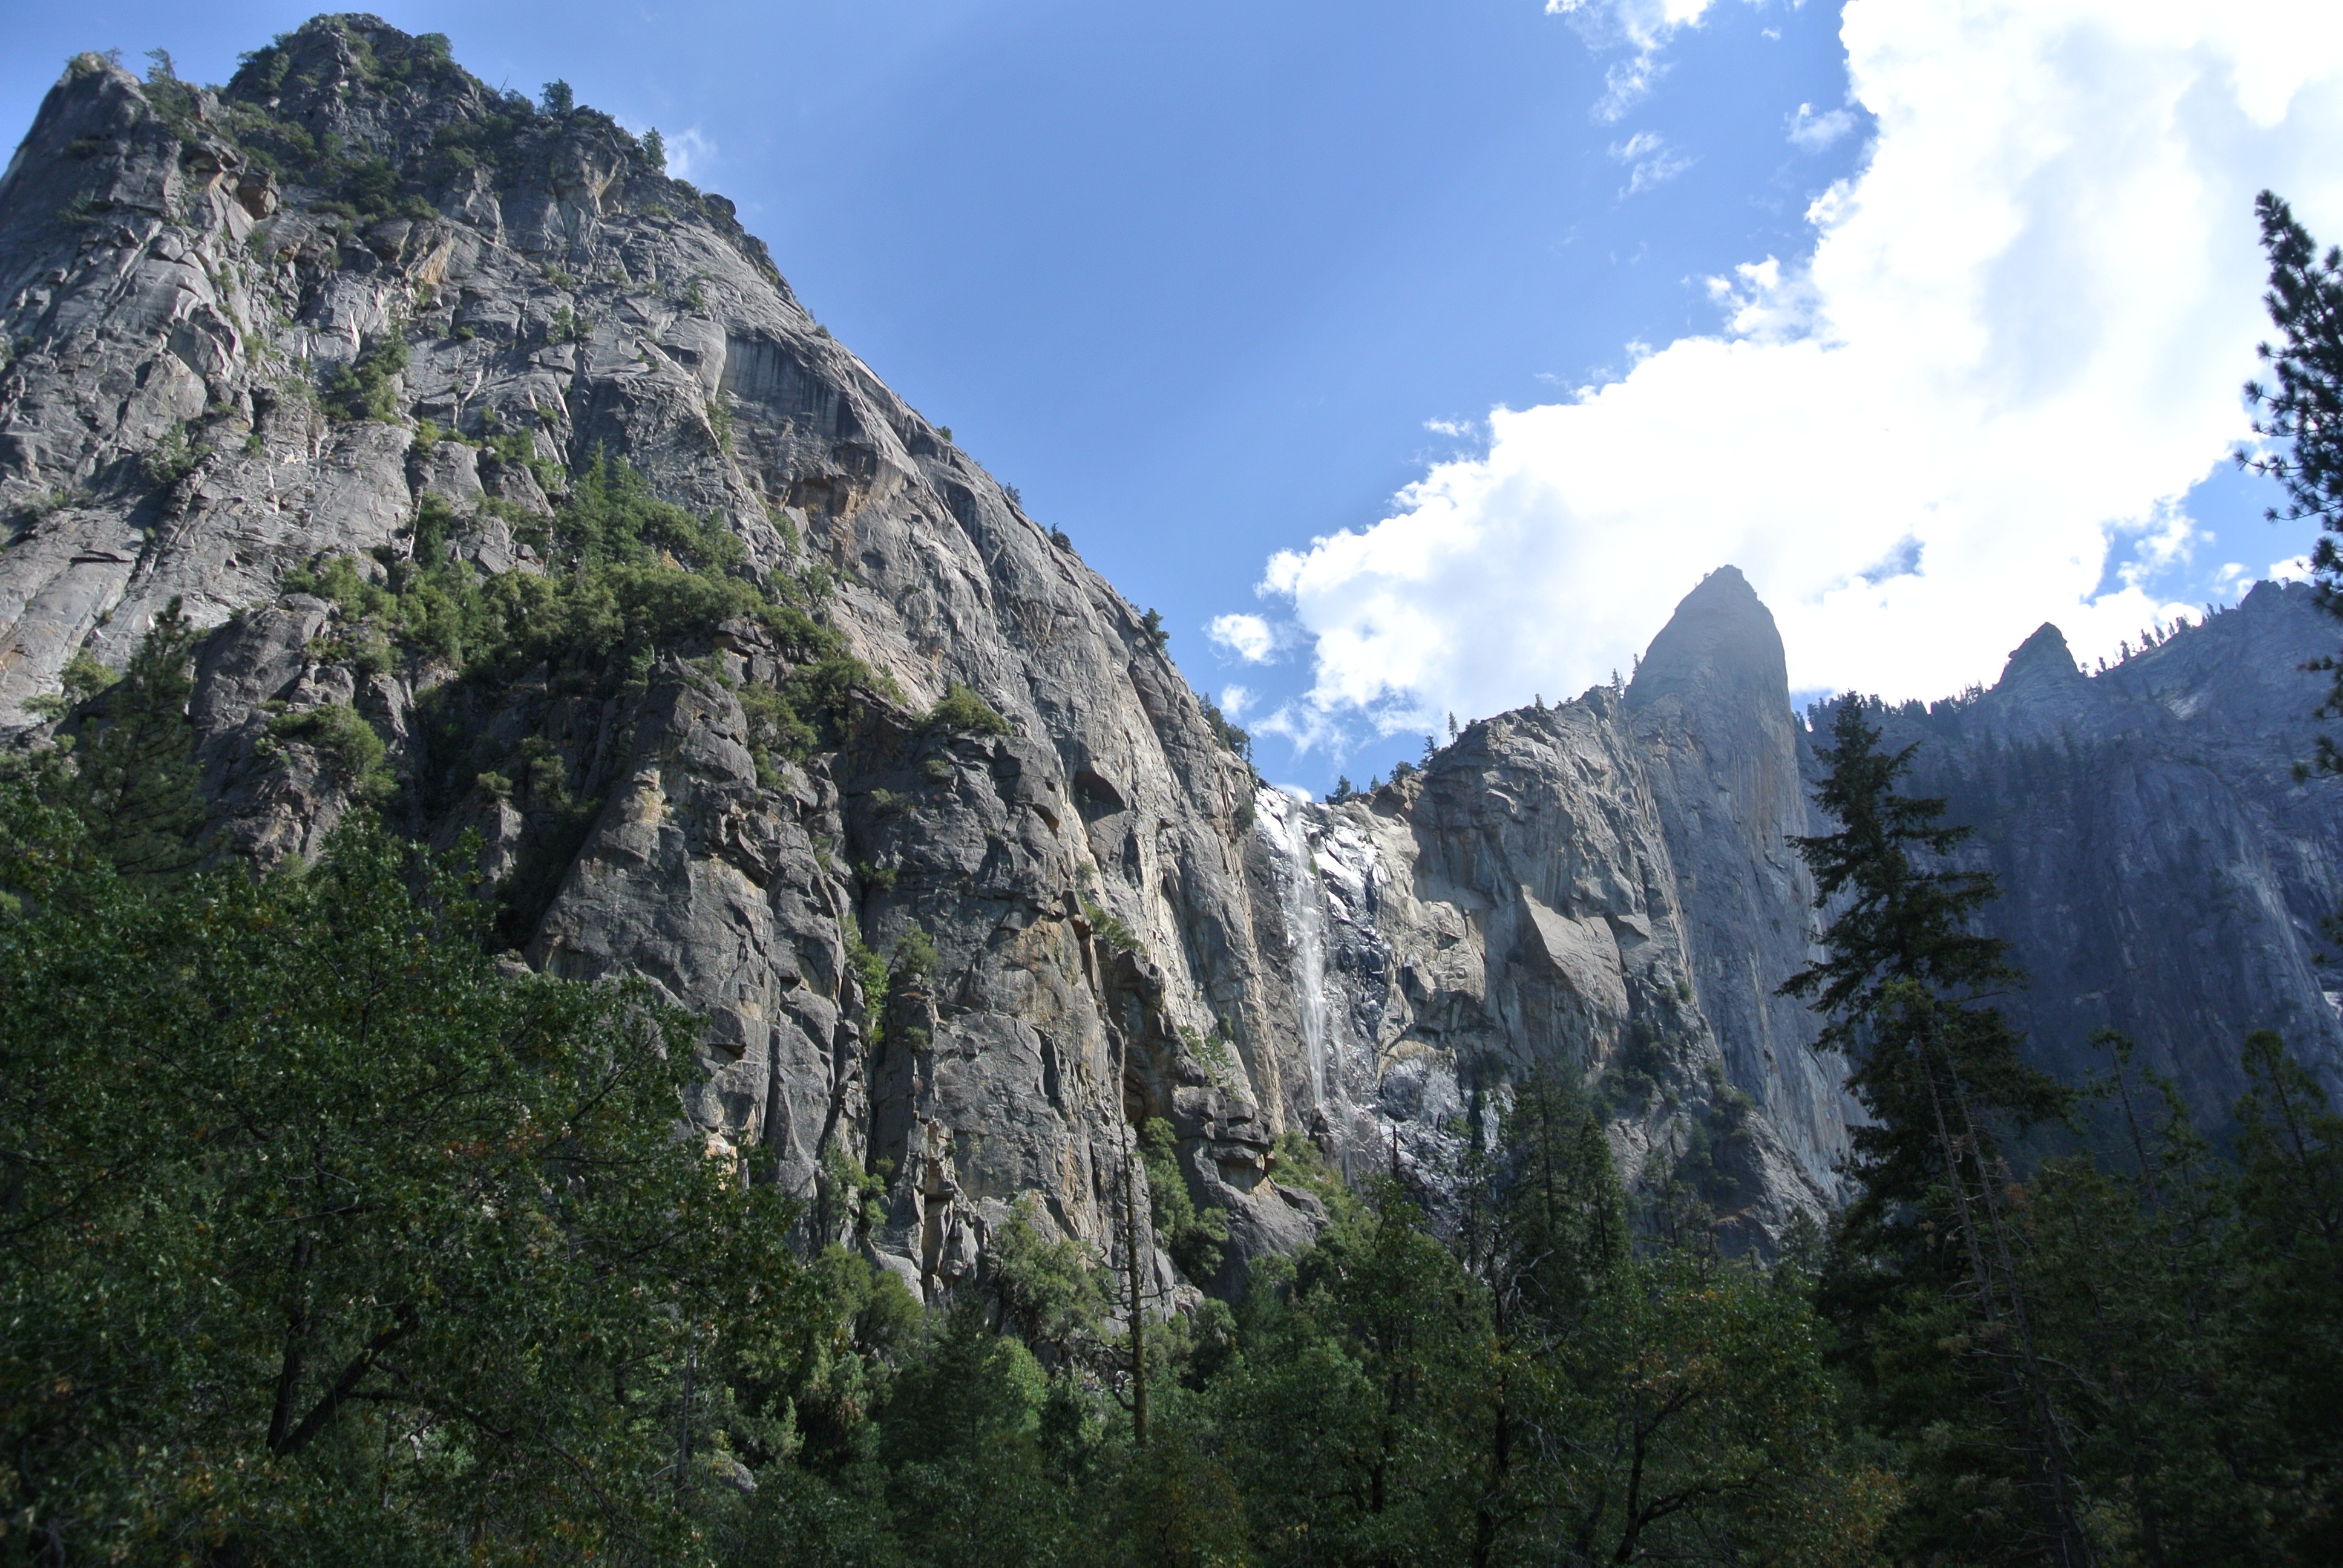
nature, wilderness, walking, mountain, trail, adventure, valley, mountain range, yosemite, formation, cliff, park, usa, terrain, national park, california, ridge, national, geology, alps, ravine, plateau, landform, mountain pass, geographical feature, mountainous landforms